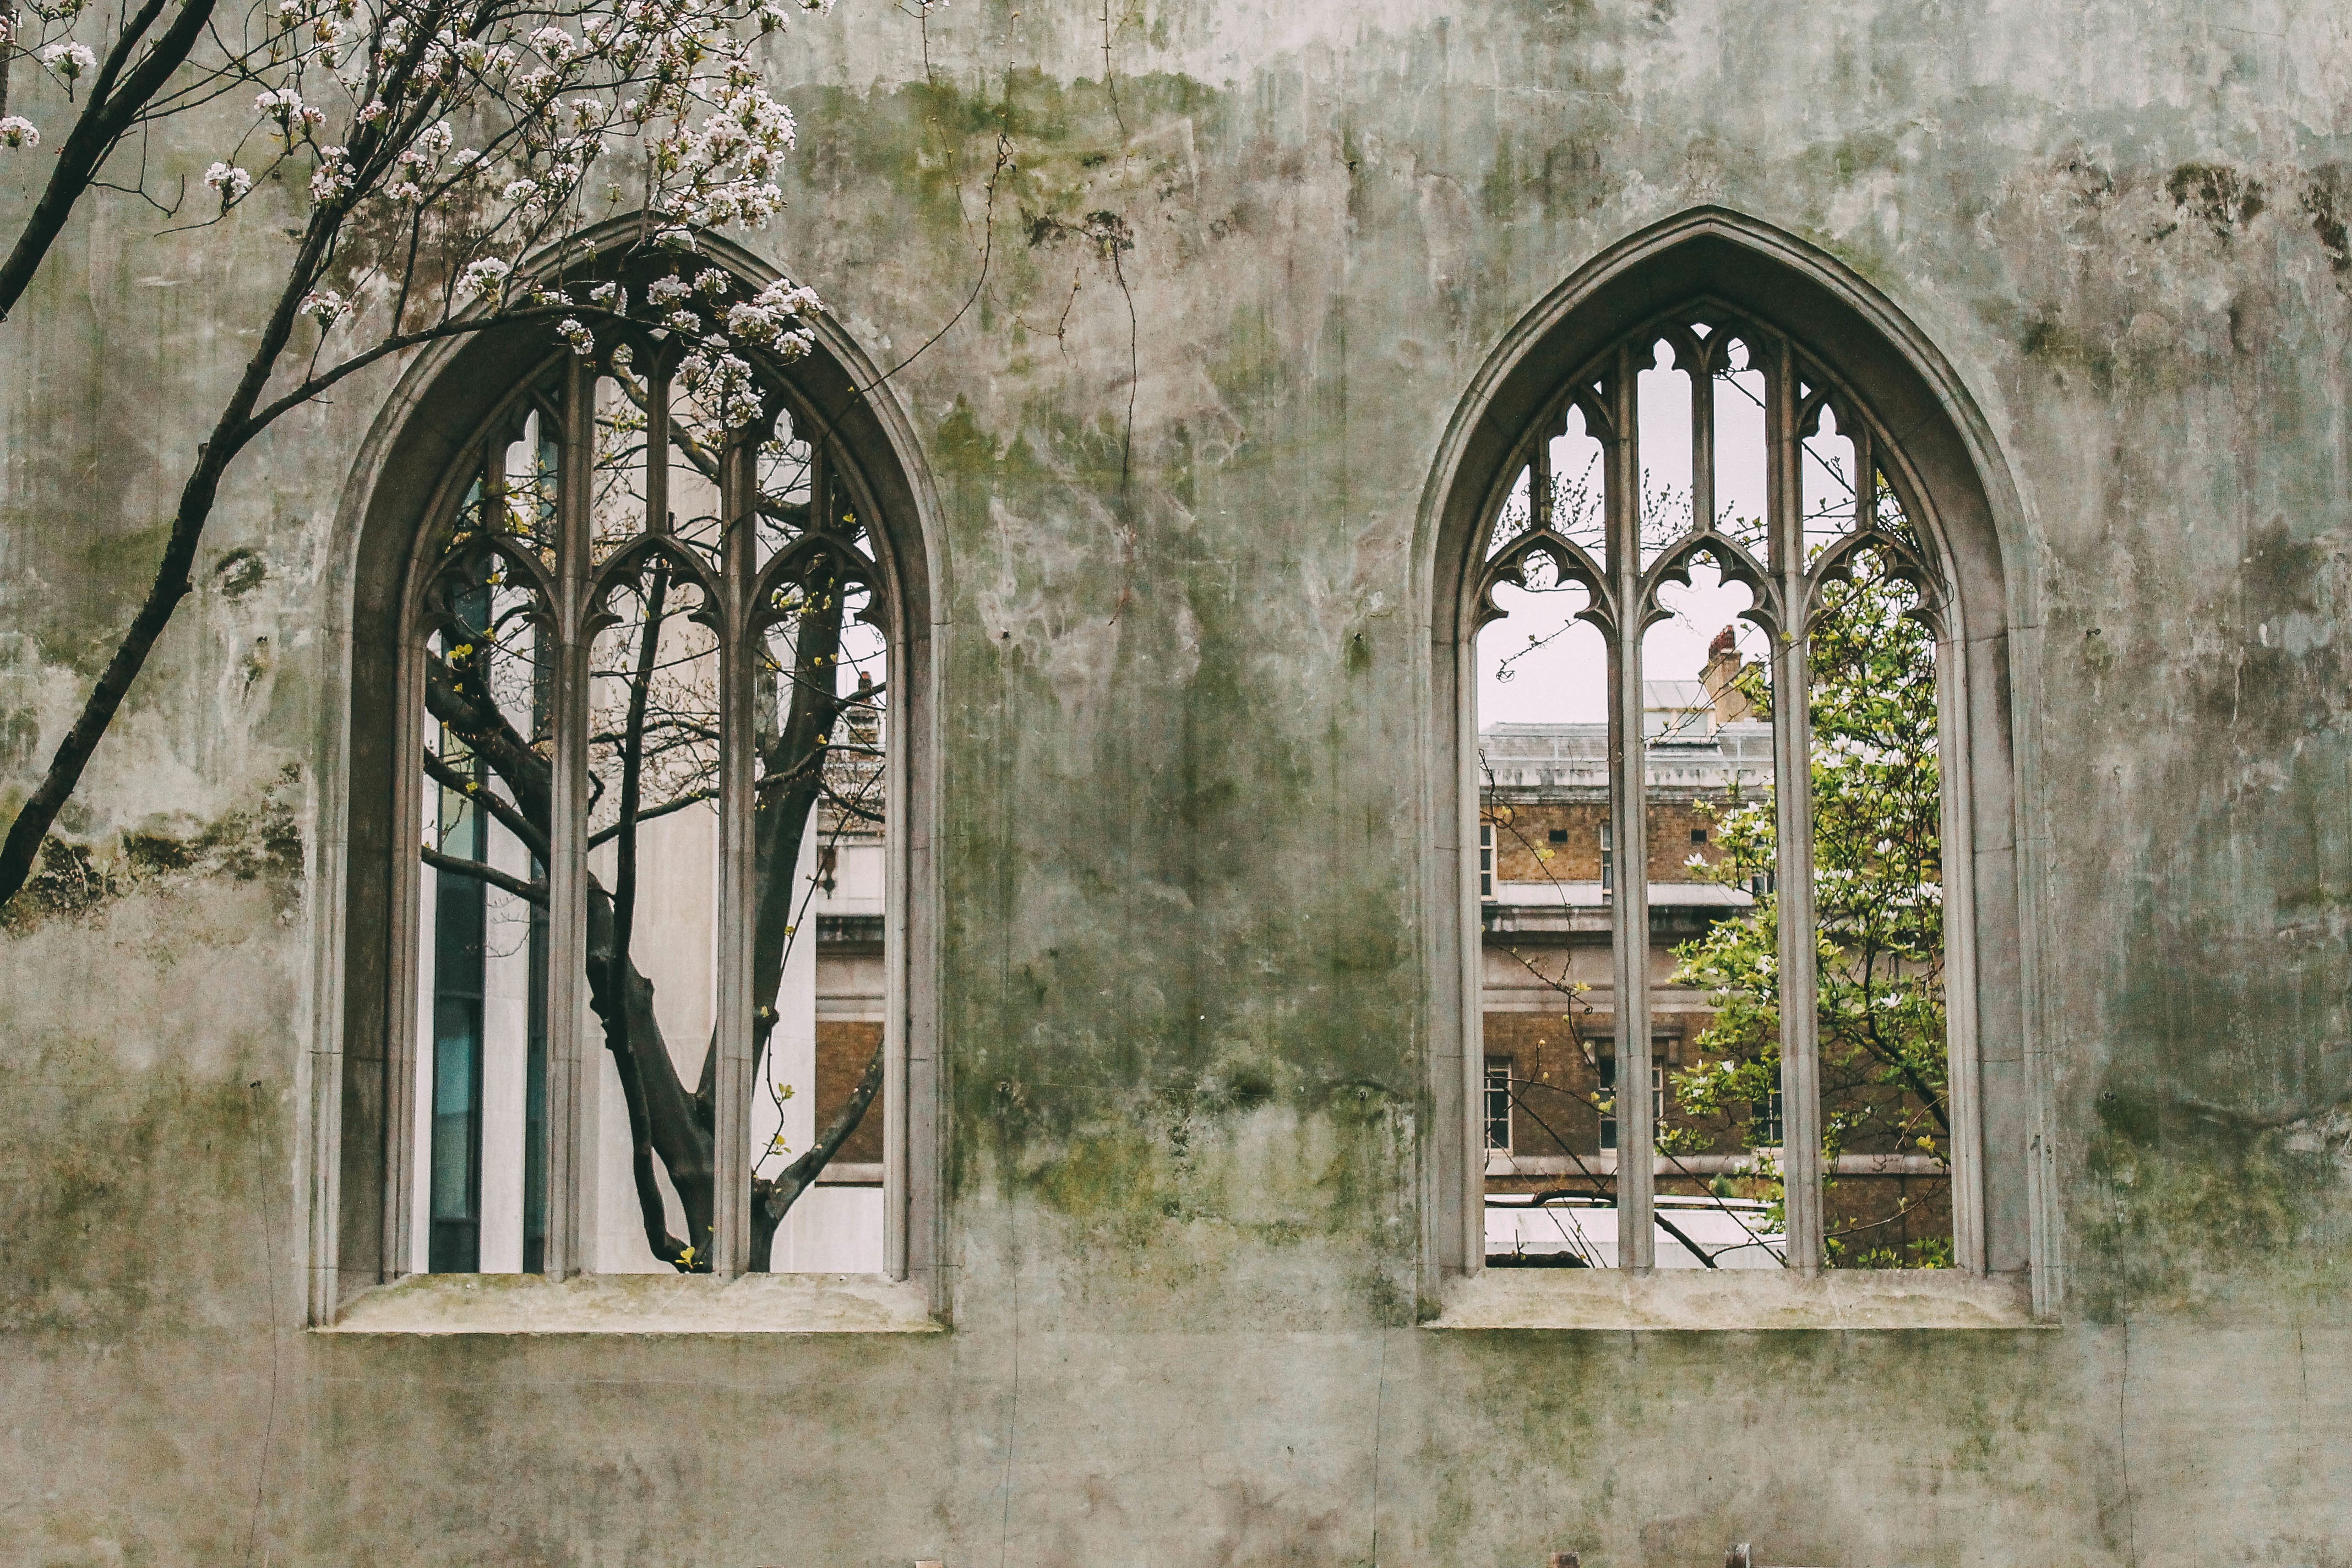
architecture, window, building, arch, church, chapel, ruin, symmetry, iron, estate